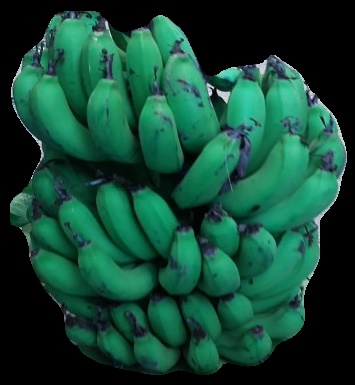
Variety: pachbale
Grade: grade2